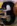
Number: 3